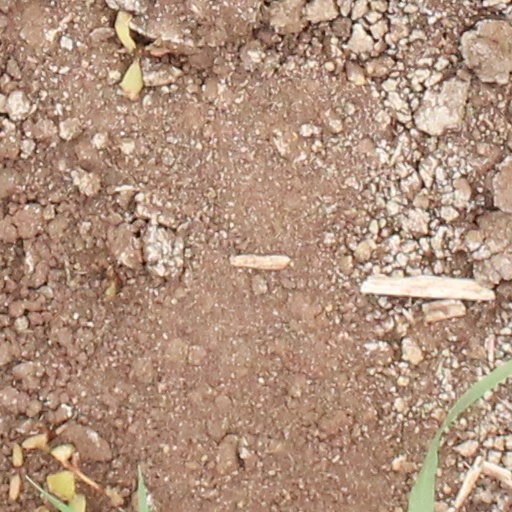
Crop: wheat